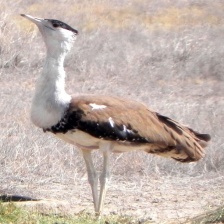
Species: INDIAN BUSTARD
Scientific name: ARDEOTIS NIGRICEPS